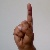
The image shows a hand gesture representing the letter 'D' in Indian Sign Language.